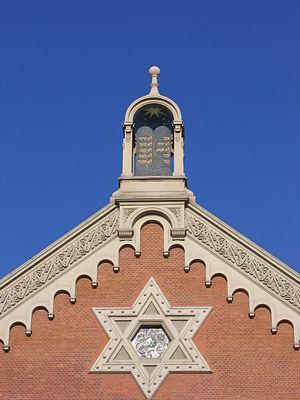
La Grande Synagogue de Pilsen en République tchèque, est par sa taille la seconde synagogue d'Europe.